Carol Bruce

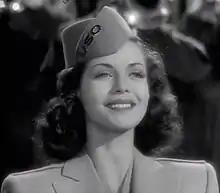
Bruce in "Keep 'Em Flying" (1941)

Carol Bruce (born Shirley Levy; November 15, 1919 – October 9, 2007) was an American band singer, Broadway star, and film and television actress. She had the recurring part of Mama Lillian Carlson on TV's "WKRP in Cincinnati".